Liverpool–Manchester lines

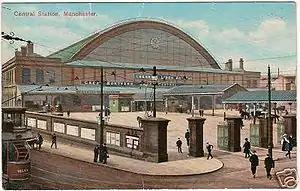
The original Manchester Central terminus station

The northern route runs from Liverpool Lime Street station, via and , and continues to either or . The line follows George Stephenson's original 32-mile (51.5 km) Liverpool and Manchester Railway of 1830, which was the world's first inter-city passenger railway and the first to have run 'scheduled' services. Many early steam locomotives were initially used on this line including Stephenson's "Rocket", which won the Rainhill Trials in 1829 (see List of Liverpool and Manchester Railway locomotives). The line also includes listed structures including stations and bridges, particularly the Rainhill Skew Bridge and the nine-arch Sankey Viaduct.